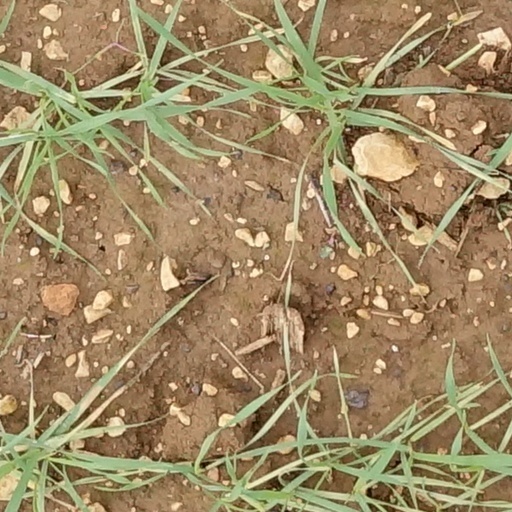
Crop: wheat